Kacey Ainsworth

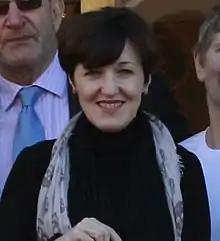
Ainsworth in 2013

Kacey Ainsworth (born 19 October 1968) is an English actress, known for her roles as Little Mo Mitchell in the BBC soap opera "EastEnders" and Cathy Keating in the ITV drama series "Grantchester".